Rest on the Flight into Egypt

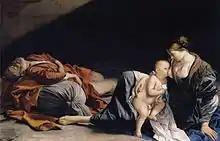
Orazio Gentileschi, 1625–1626

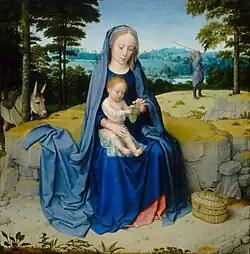
Gerard David, c.1510, National Gallery of Art. Joseph is beating chestnuts from a tree.

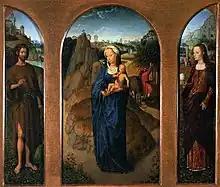
Hans Memling triptych, 1475–1480, Louvre

The Rest on the Flight into Egypt is a subject in Christian art showing Mary, Joseph, and the infant Jesus resting during their flight into Egypt. The Holy Family is normally shown in a landscape.